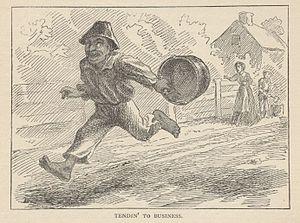
Les Aventures de Tom Sawyer est le premier roman que Mark Twain écrit seul. Il est publié en 1876, d'abord en Angleterre en juin, puis aux États-Unis en décembre.